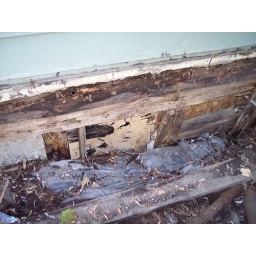
There was a window covered with PLYWOOD under a foot of dirt. Check out the sil plate as well......moisture+dirt+carpenter ants